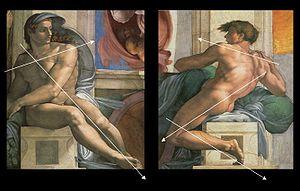
Ignudi du plafond de la chapelle Sixtine repris par Velasquez dans les Fileuses
La Légende d'Arachné, populairement connue sous le nom Les Fileuses est le nom d'un tableau peint par Diego Vélasquez vers 1657 et fait partie du mouvement artistique : le baroque. Il est visible au Musée du Prado de Madrid.